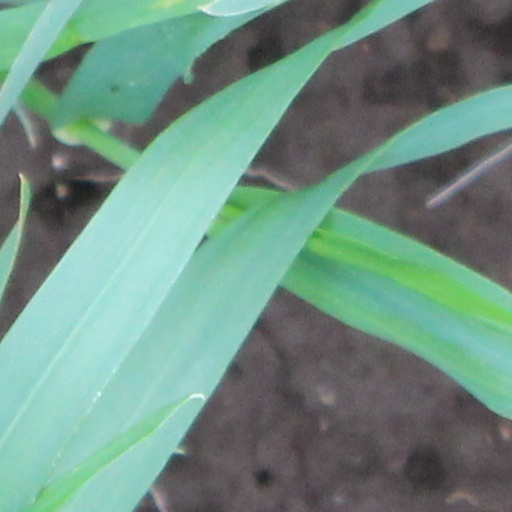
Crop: wheat